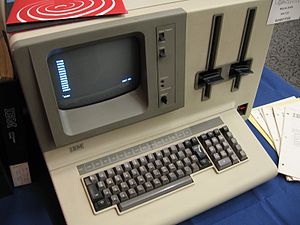
Fjerdegenerationsdatamat
En fjerdegenerationsdatamat fra IBM
En fjerdegenerationsdatamat er en datamat opbygget med én eller flere mikroprocessorer.